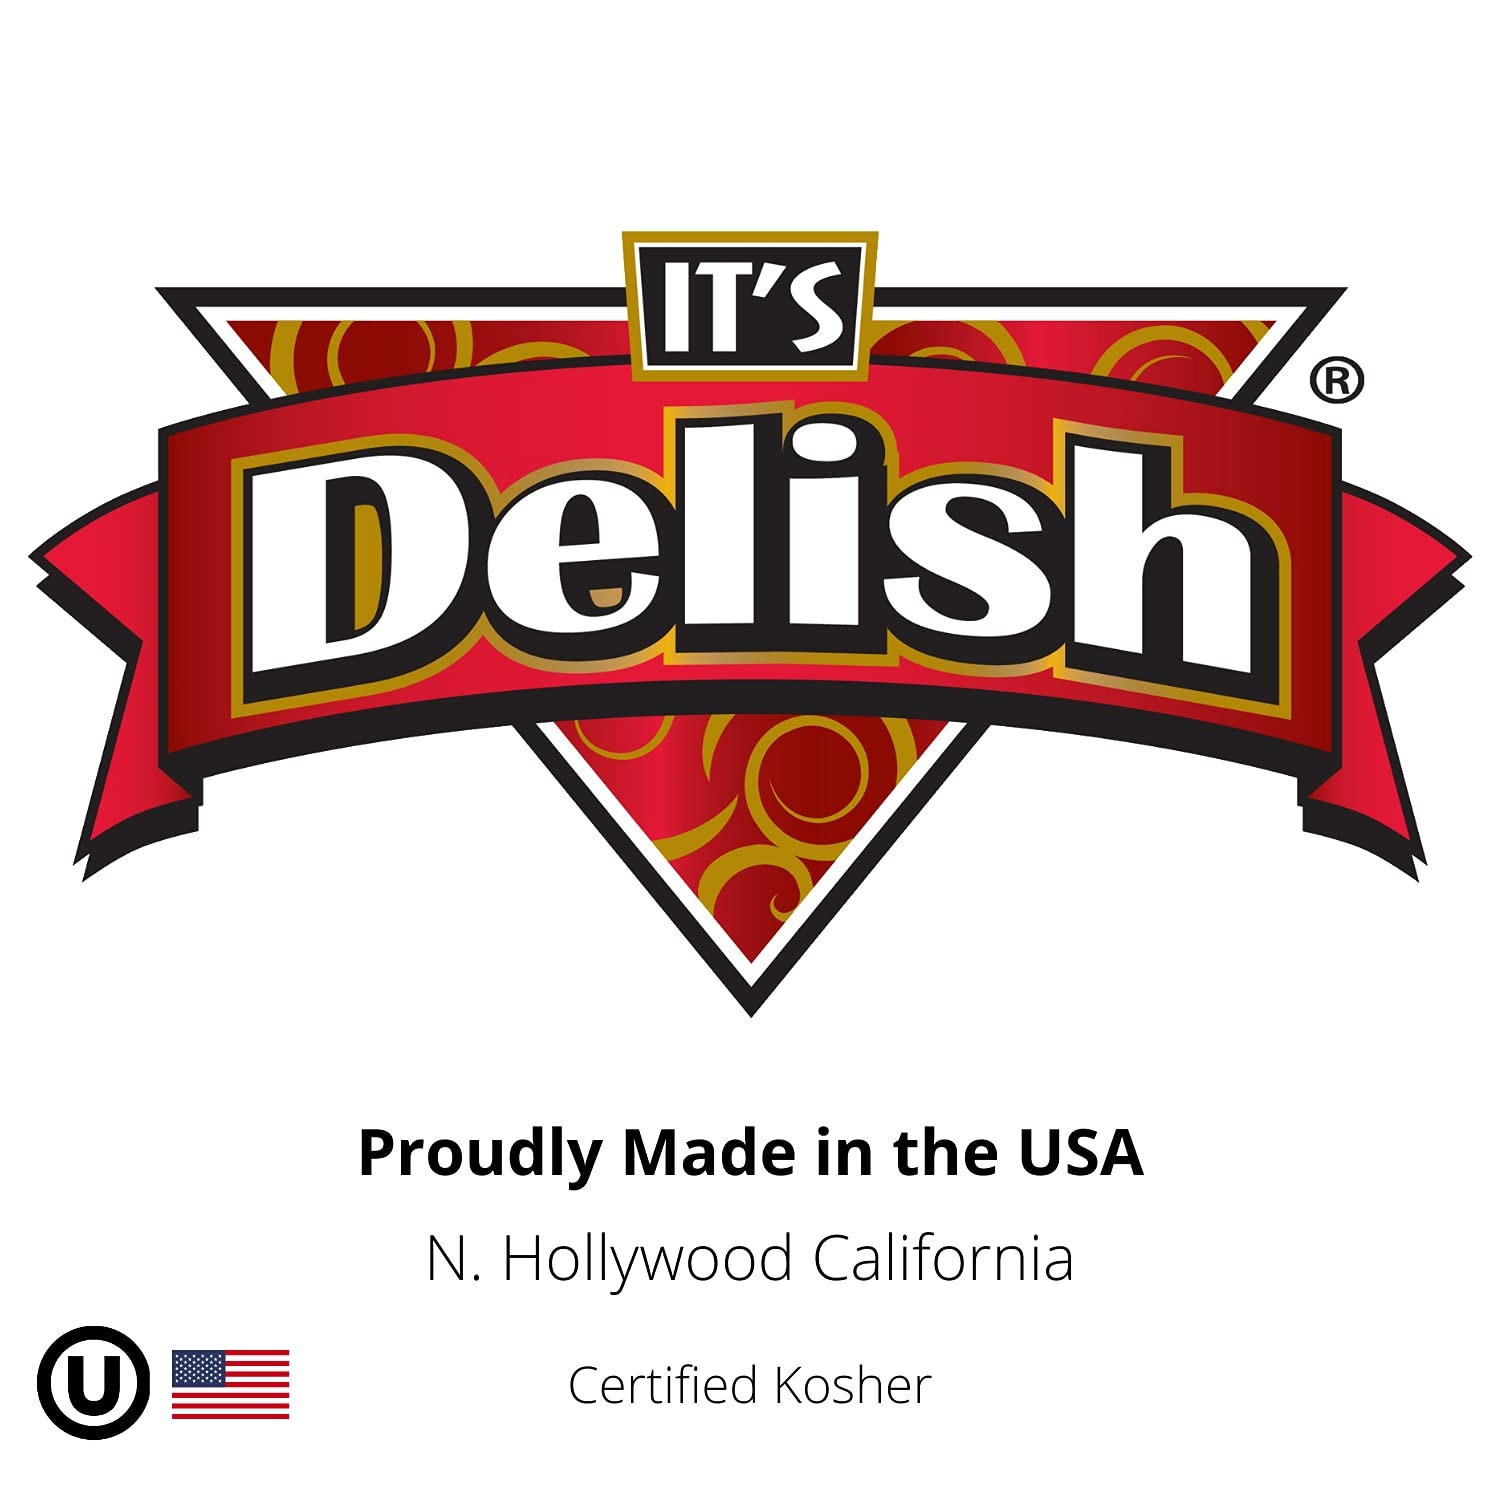
Item Name: Lavender Purple and White Jordan Almonds Medley by Its Delish, 5 LBS Bulk | Sweet Hard Candy Coating - Perfect for Wedding Favors, Bridal and Baby Showers, Party Buffets - USA Made, Vegan & Kosher
Bullet Point 1: PREMIUM It's Delish Purple, White & Lavender Medley Jordan Almonds
Bullet Point 2: VALUE SIZE Five Pounds (80 Oz) bulk bag Its Delish brand
Bullet Point 3: HIGHEST QUALITY Freshest & finest almonds & Very hard candy shell (about 120 per lb)
Bullet Point 4: WONDERFUL TREAT Candy bar, party favors, weddings, birthdays, baby showers and for any occasion
Bullet Point 5: CERTIFIED Kosher OU Parve Non-dairy Made in the USA Order from the factory direct!
Product Description: <p></p><b>Jordan Almonds by Its Delish (Purple, White & Lavender Medley, 5 lbs)</b> <p></p> Premium great tasting jordan almonds made from California almonds and sweet candy coating. Stock up for your upcoming event. Put them out at the buffet or as favors in fancy pouches, totes, or burlap bags. The almonds are coated in a hard shell, eat them by placing in mouth for a bit until they are ready for the bite. Enjoy!<p></p><b>About It's Delish!</b> <p></p>It's Delish was established in 1992 and is located in North Hollywood, California. It's Delish is a food manufacturer and distributor who produces over 500 gourmet food products including licorice, sour belts, taffies, caramels, Jordan almonds, chocolates, nuts, fruits, trail mixes, spices, and the spice blends. It's Delish also produces organics and all natural products. We give you the opportunity to order from the factory direct!<p></p>It’s Delish! prides itself on the four pillars that are at the foundation of everything we do.<p></p>Innovation Quality Value Service
Value: 80.0
Unit: Ounce

Price: 32.99